Valpolicella

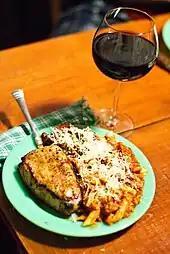
Amarone is often paired with heavy and robust dishes.

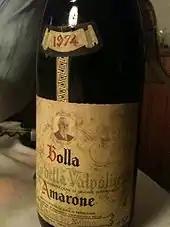
Bolla was one of the first producers to commercially market an Amarone wine from Valpolicella.

While the style of Amarone has existed in the region for centuries, it was very rarely made as a deliberate wine style. Mostly it was produced in warm vintages when batches of wines destined for sweet "recioto" were unintentionally allowed to ferment completely dry. The modern concept of Amarone has its roots in the early 1950s when producers "rediscovered" the style and began deliberately using yeast strains that could ferment the high levels of sugars in the wine completely into alcohol. The first completely dry Amarones that were commercially marketed were the 1953 vintages produced by Bolla and Bertani. In 2009, the production of Amarone wine in the Valpolicella zone achieved DOCG status. During the petitioning process, the wine producers in the region established several quality control regulations including quotas on the amount of grapes grown in the fertile plains that could be used in Amarone production. Another measure was the 2003 removal of Molinara from the list of mandatory blending grapes.